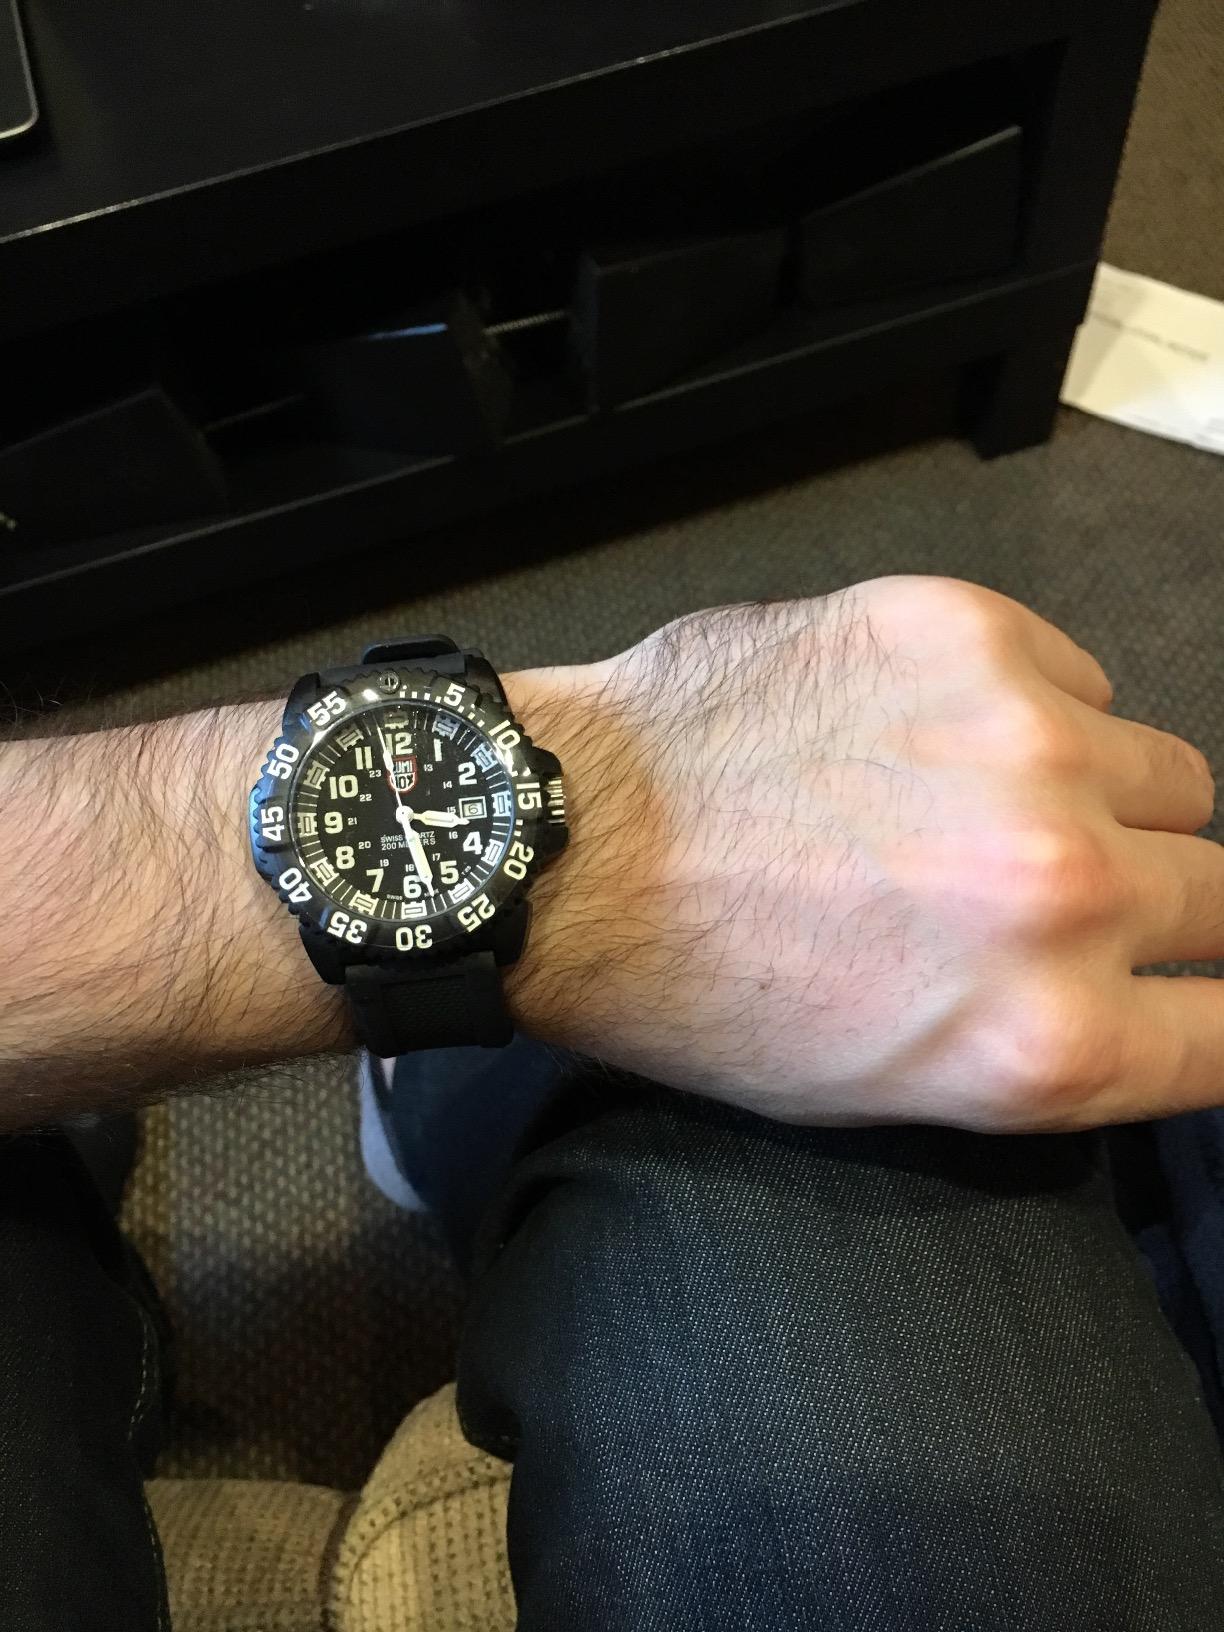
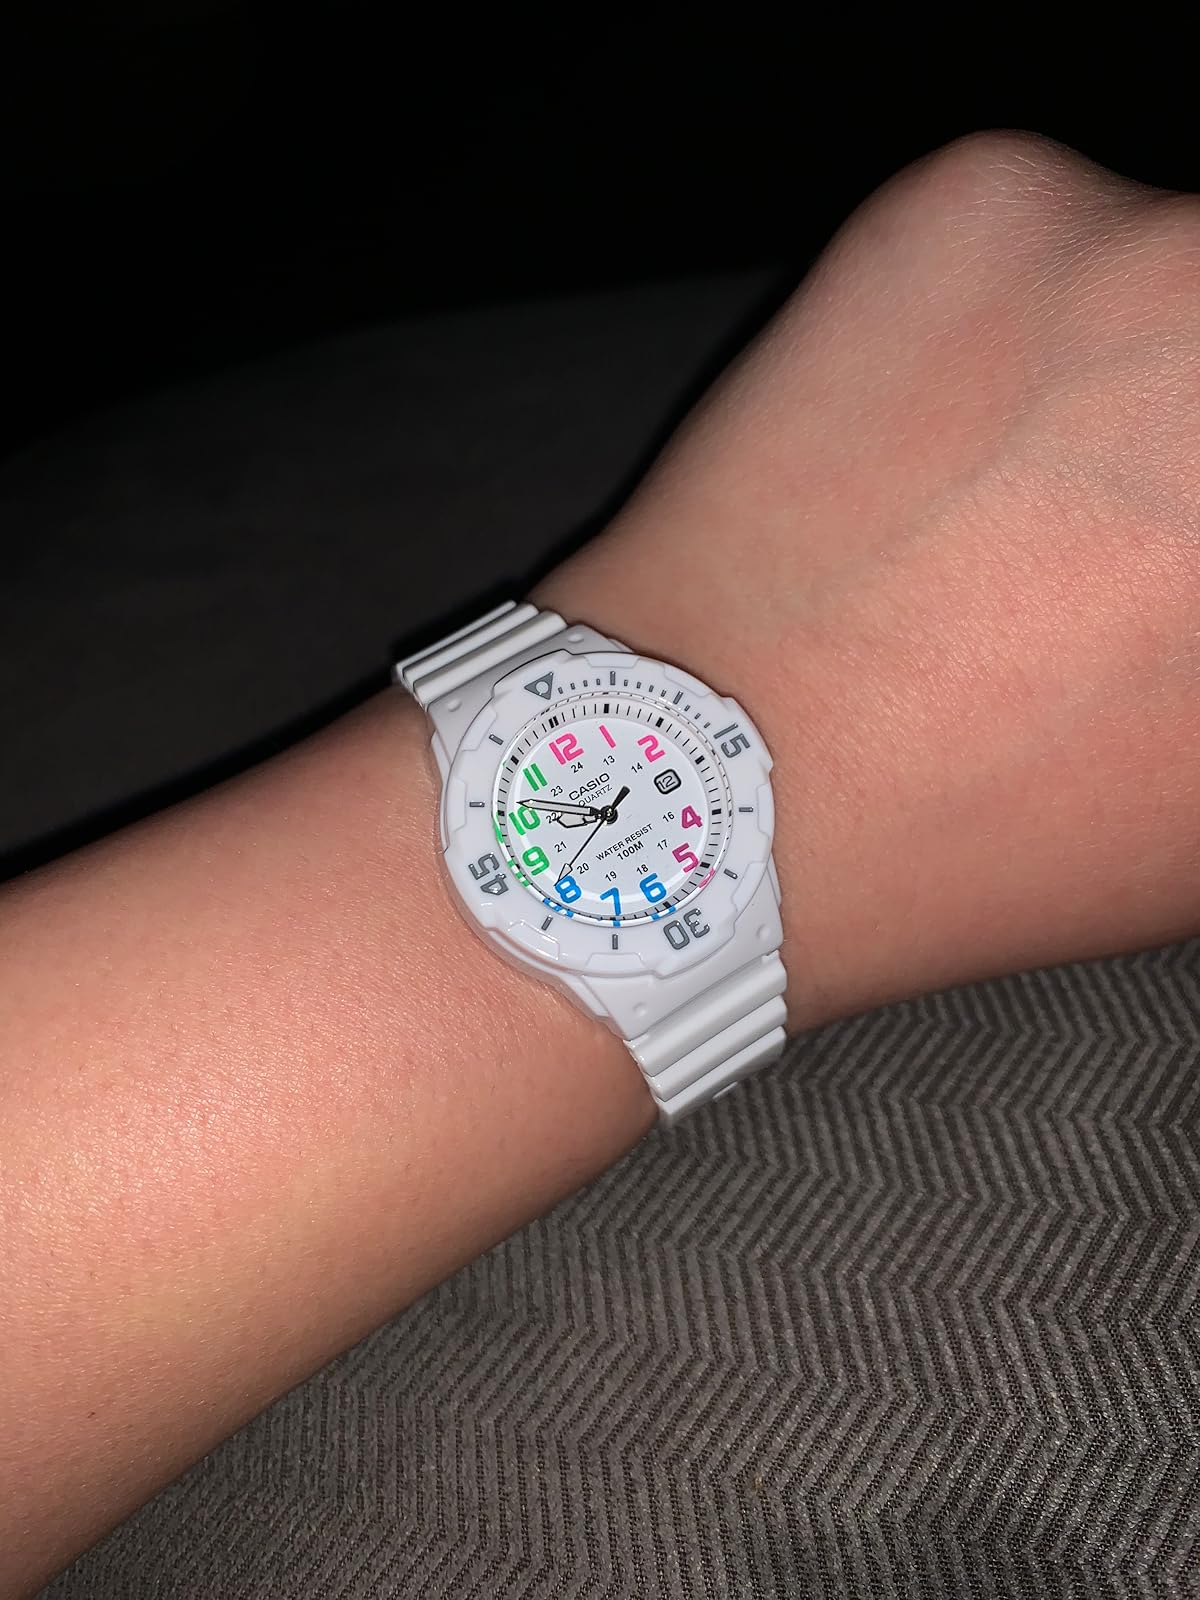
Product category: accessories_watch
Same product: no